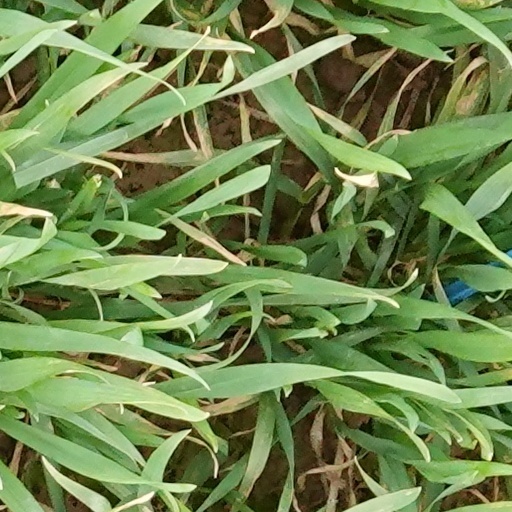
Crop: wheat